Book of Gates

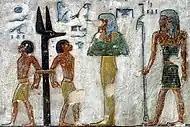
Book of Gates, sixth division (P)/seventh hour (H), middle register, scene 45: enemies bound to jackal-headed pillar. Scene from tomb of Ramses III. (KV11)

Hour 5: This is the Judgement of Osiris scene. The solar barque is pulled along by the four gods of the Tuat ("duat" or underworld). They are pulling the bark towards nine gods holding a long serpent named Ennutchi who is the god Apep. In front of these nine gods are twelve additional gods deemed “the souls of the men who are in the Tuat.” Ra instructs these gods to attack the serpent so it is not able to travel through the gateway. In the next sequence of the scene Horus is depicted presiding over the men the four ethnicities of man: Egyptian, Asiatics, Nubian, Libyans (sixteen in total). These groups represent how all are welcoming in the afterlife. Horus grants protection of the men and gives them offerings. There is another gateway which leads to the Judgement Hall of Osiris. This is where Osiris weighs the soul of the deceased against evil.